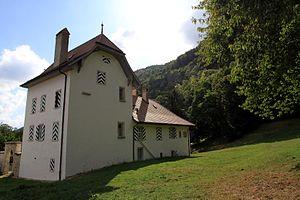
La cure de Baulmes, à l'emplacement d'un ancien chateau fort construit au XVe siècle et presque intégralement détruit.
Baulmes est une commune suisse du canton de Vaud, située dans le district du Jura-Nord vaudois.